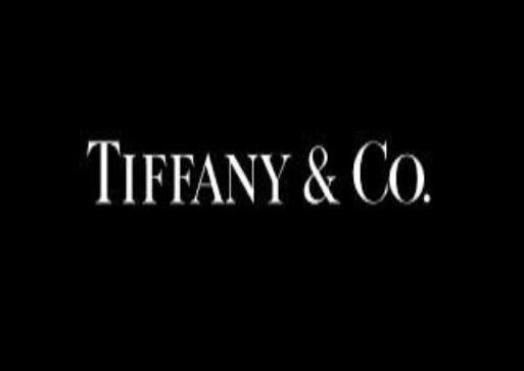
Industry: Clothes